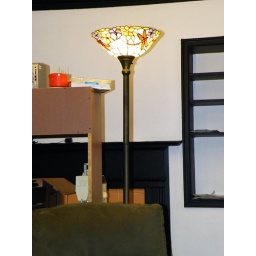
Here's the new floor lamp. Made by the same company as the other, real glass shade in the Tiffany style. $90. Sweet!